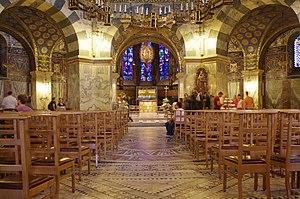
Eudes ou Oto, Odo, Odon de Metz, est un architecte contemporain de Charlemagne. Il est l'architecte de la chapelle palatine d'Aix-la-Chapelle.
Le Moyen Âge est une période de l'histoire de l'Europe, s'étendant de la fin du Vᵉ siècle à la fin du XVᵉ siècle, qui débute avec le déclin de l'Empire romain d'Occident et se termine par la Renaissance et les Grandes découvertes. Située entre l'Antiquité et l'époque moderne, la période est subdivisée entre le haut Moyen Âge, le Moyen Âge central et le Moyen Âge tardif.
Académie palatine est le nom qui a été donné par les Modernes à un cercle de lettrés dont s'entourait le roi des Francs, puis empereur d'Occident, Charlemagne. Ce groupe fut longtemps animé par le poète, savant et théologien Alcuin, à qui l'on attribue traditionnellement l'initiative de sa fondation, en 782. La dénomination « académie palatine » n'est pas synonyme d'« école palatine », expression qui est, quant à elle, attestée dans les sources, mais désigne le complexe scolaire d'Aix-la-Chapelle où l'élite franque faisait instruire ses enfants, des études primaires jusqu'aux études supérieures : il importe donc de bien distinguer entre la très réelle école du Palais et la très idéale « académie palatine », même si l'on retrouve les enseignants du Palais parmi les membres du cénacle de Charles.
Le palais d’Aix-la-Chapelle était un ensemble de bâtiments résidentiels, politiques et religieux choisi par Charlemagne pour être le centre du pouvoir carolingien. Le palais était situé dans la ville actuelle d’Aix-la-Chapelle qui se trouve à l'ouest de l’Allemagne, dans le Land de Rhénanie-du-Nord-Westphalie. On sait que le gros œuvre était terminé en 798 et que la chapelle fut consacrée en 805, mais les travaux continuèrent jusqu’à la mort de Charlemagne en 814. C’est Eudes de Metz qui dessina les plans du palais qui s’inscrivait dans le programme de rénovation du royaume voulue par le souverain. La majeure partie du palais a été détruite, mais il subsiste la chapelle palatiale qui est considérée comme une richesse de l’architecture carolingienne et un beau témoin de la Renaissance carolingienne.